Radiola linoides

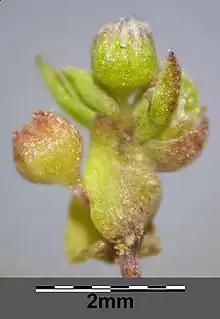
Flower bud of "Radiola linoides", Czech Republic

"Radiola linoides" is a small, herbaceous, annual. It is commonly overlooked due to its size, and delicate form.